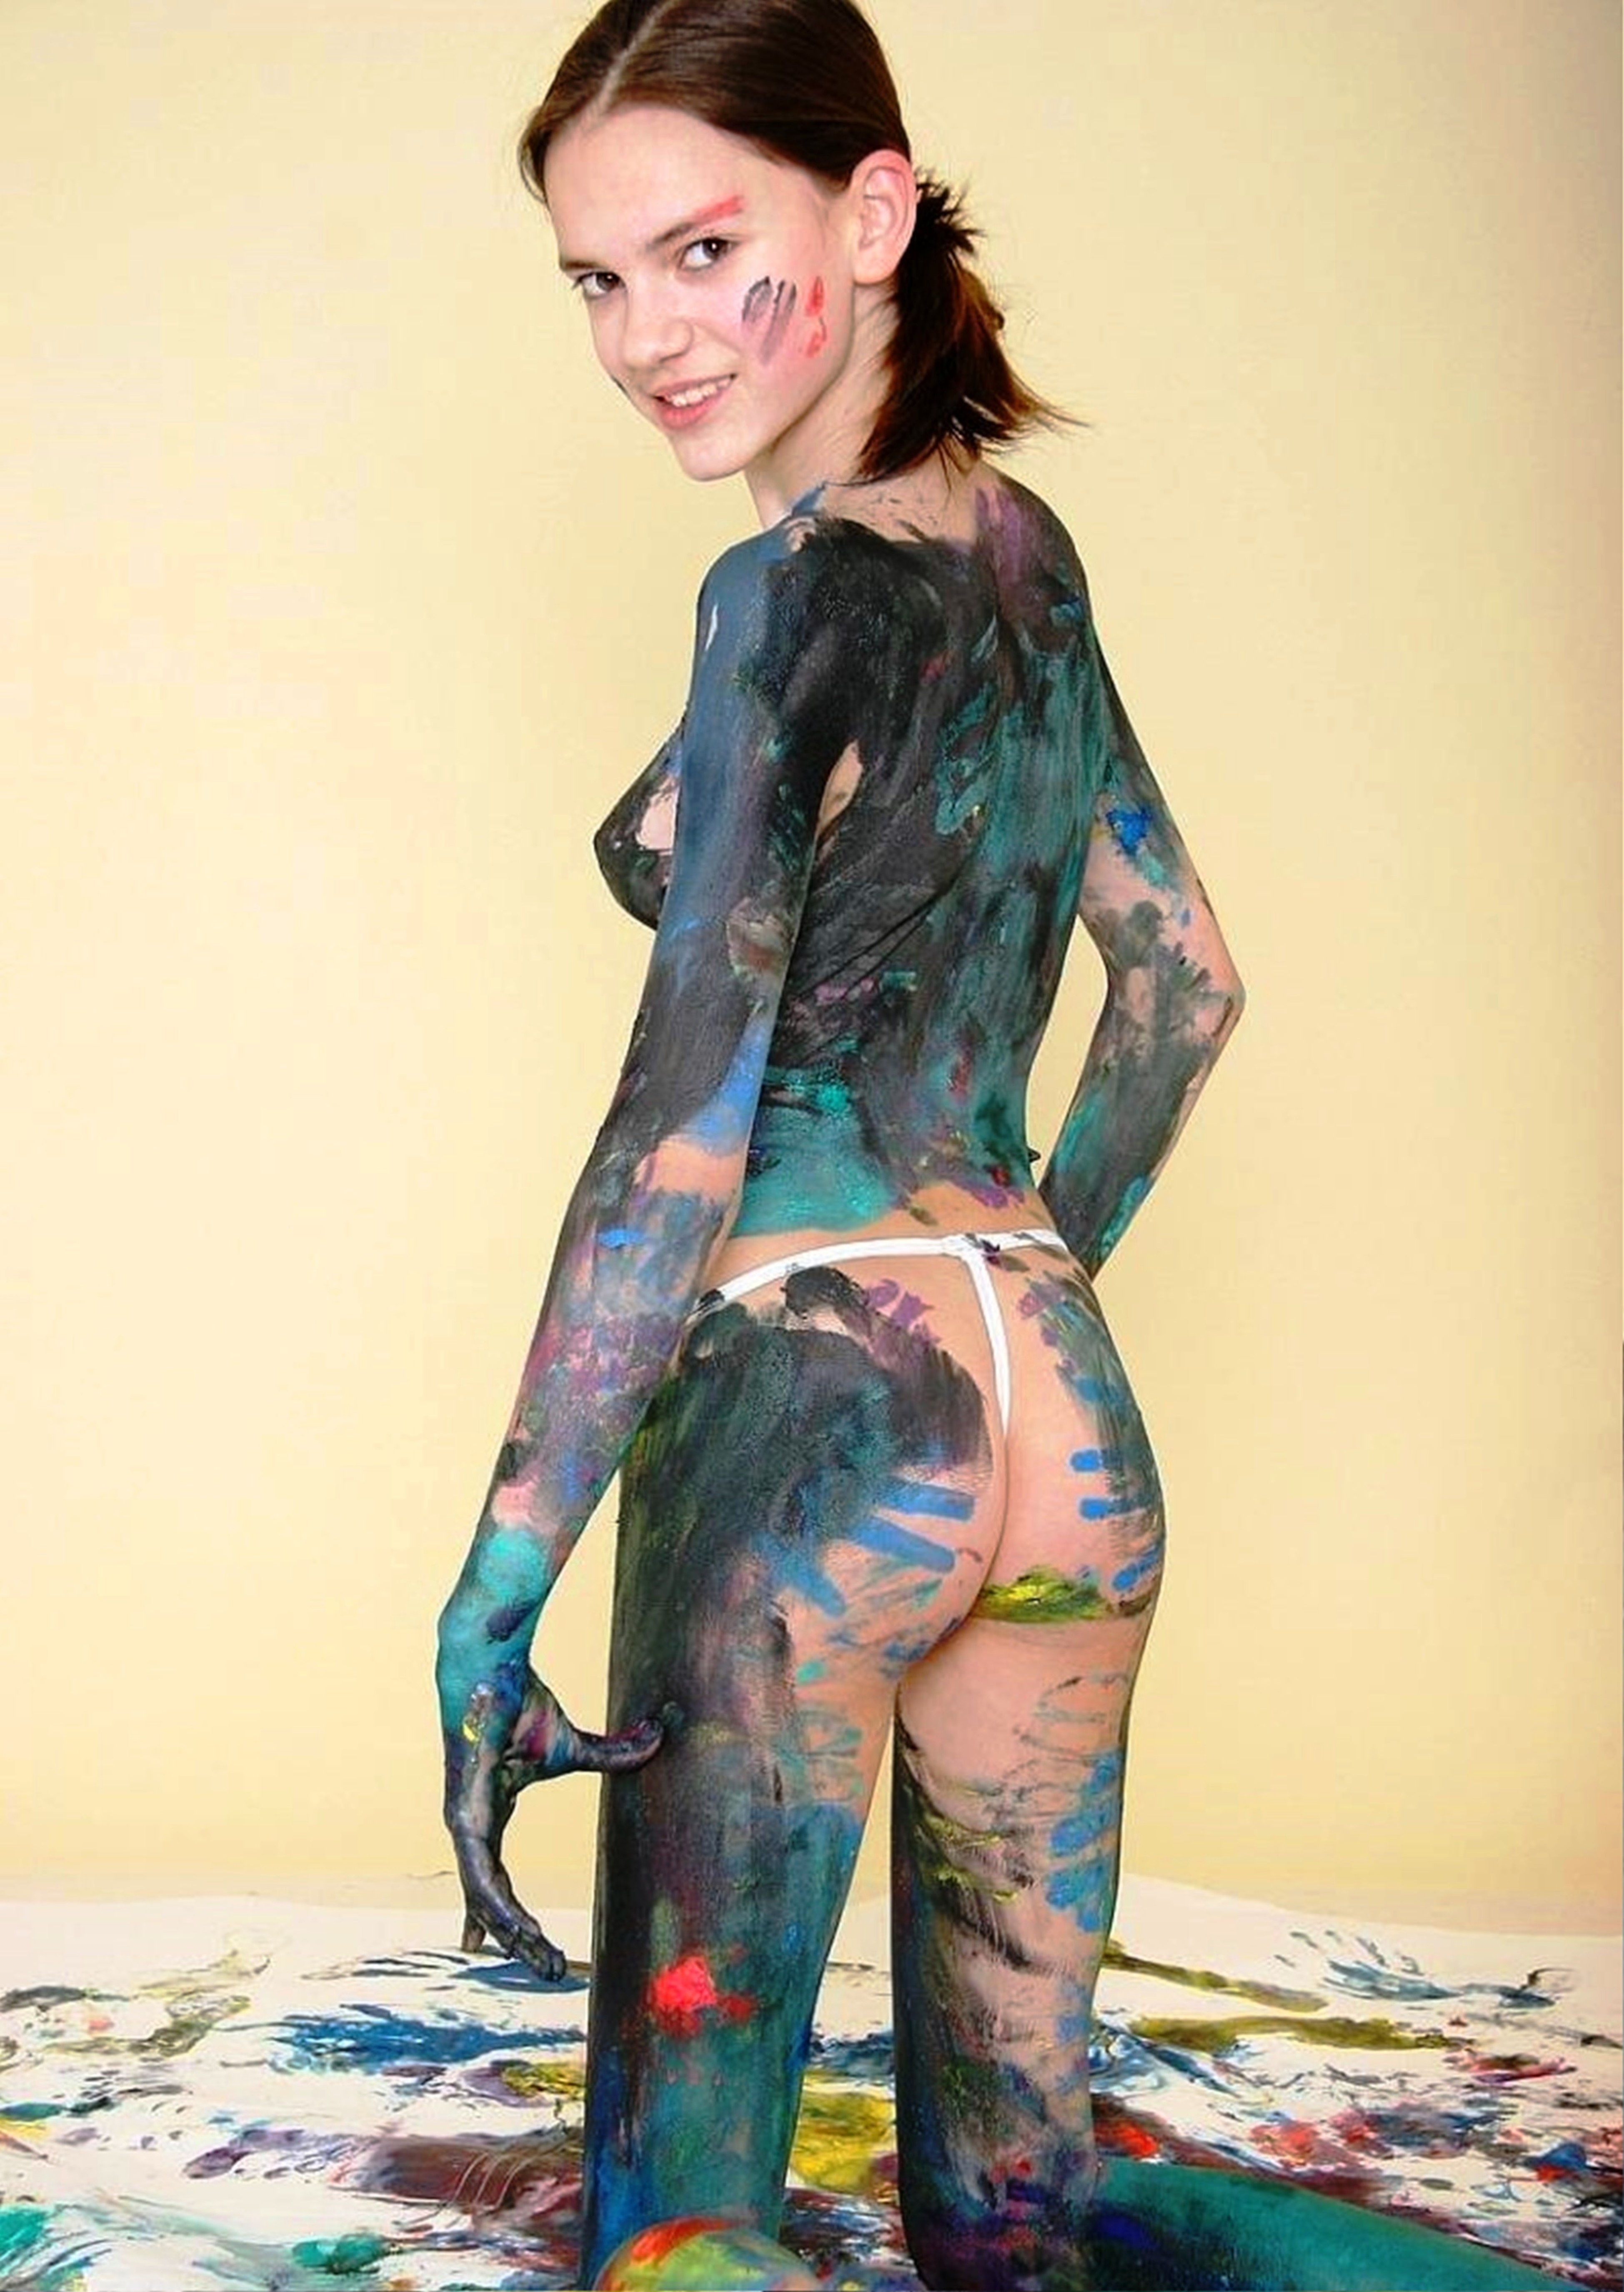
people, girl, woman, hair, cute, sexy, beauty, arm, temporary tattoos, eye, lip, cool, hand, long hair, photo, brown hair, neck, photo shoot, hair coloring, eyelash, play, paint, makeup, artist, color, art, fashion, nudity, cleansing, bath, joint, blue, azure, street fashion, textile, sleeve, waist, thigh, knee, fashion design, eyewear, black hair, denim, fashion model, tattoo, electric blue, jewellery, human leg, blond, magenta, pattern, formal wear, barefoot, costume, haute couture, visual arts, fashion accessory, fur, fetish model, leggings, red hair, sitting, leather, top, performance, art model, flooring, flesh, abdomen, tights, model, fictional character